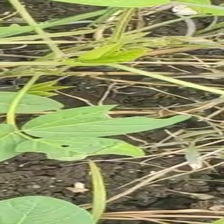
Weed species: Harali_(Cynodon_dactylon)